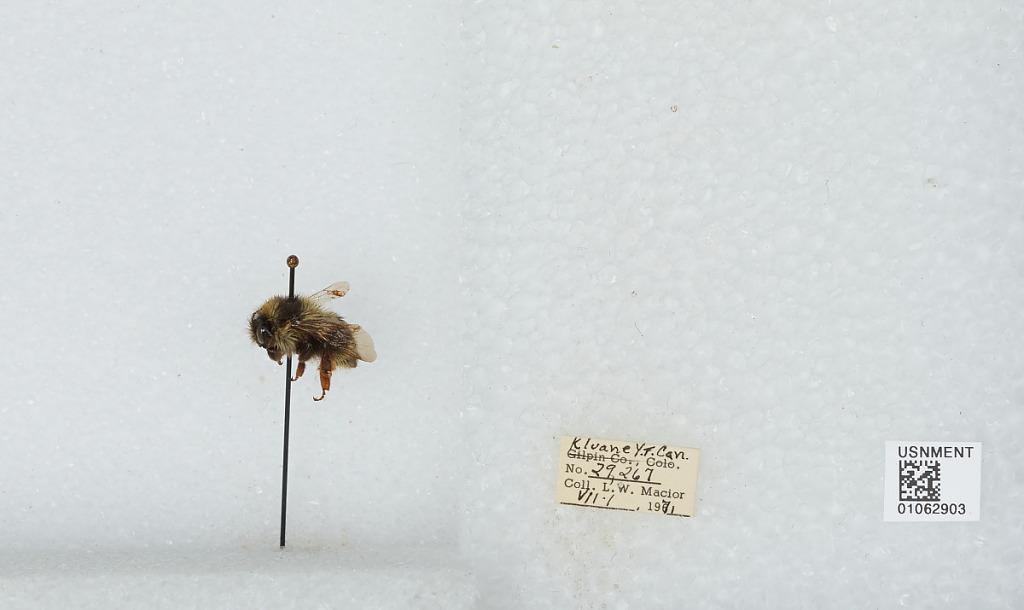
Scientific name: Bombus bifarius nearcticus
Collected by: L. Macior
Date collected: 1971-7-1
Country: Canada
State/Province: Yukon Territory
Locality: Kluane
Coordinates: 60.75, -139.5